Answer in natural language. How many Fridges are visible in the scene? Choose between the following options: 3, 0, 4, 2 or 1
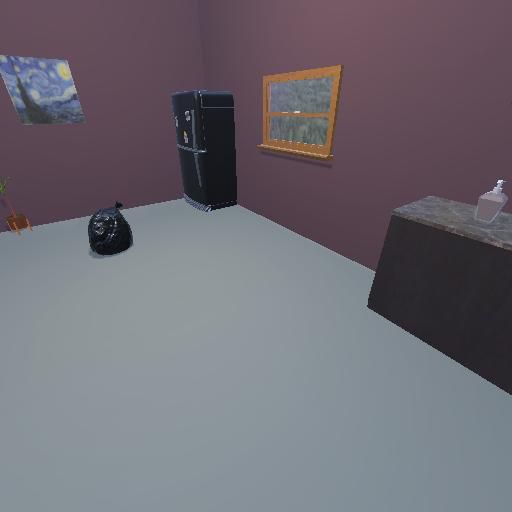
<answer>1</answer>